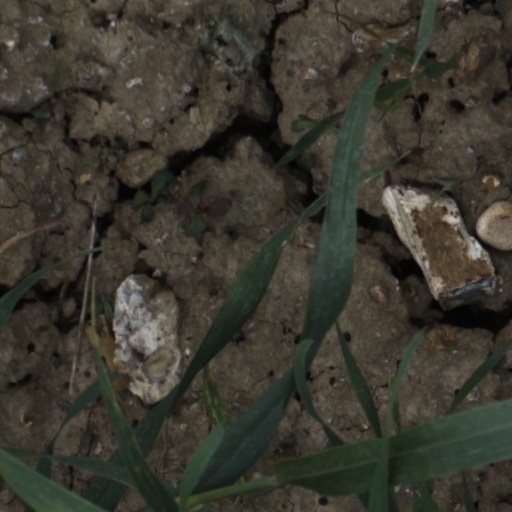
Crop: wheat